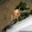
Label: spider